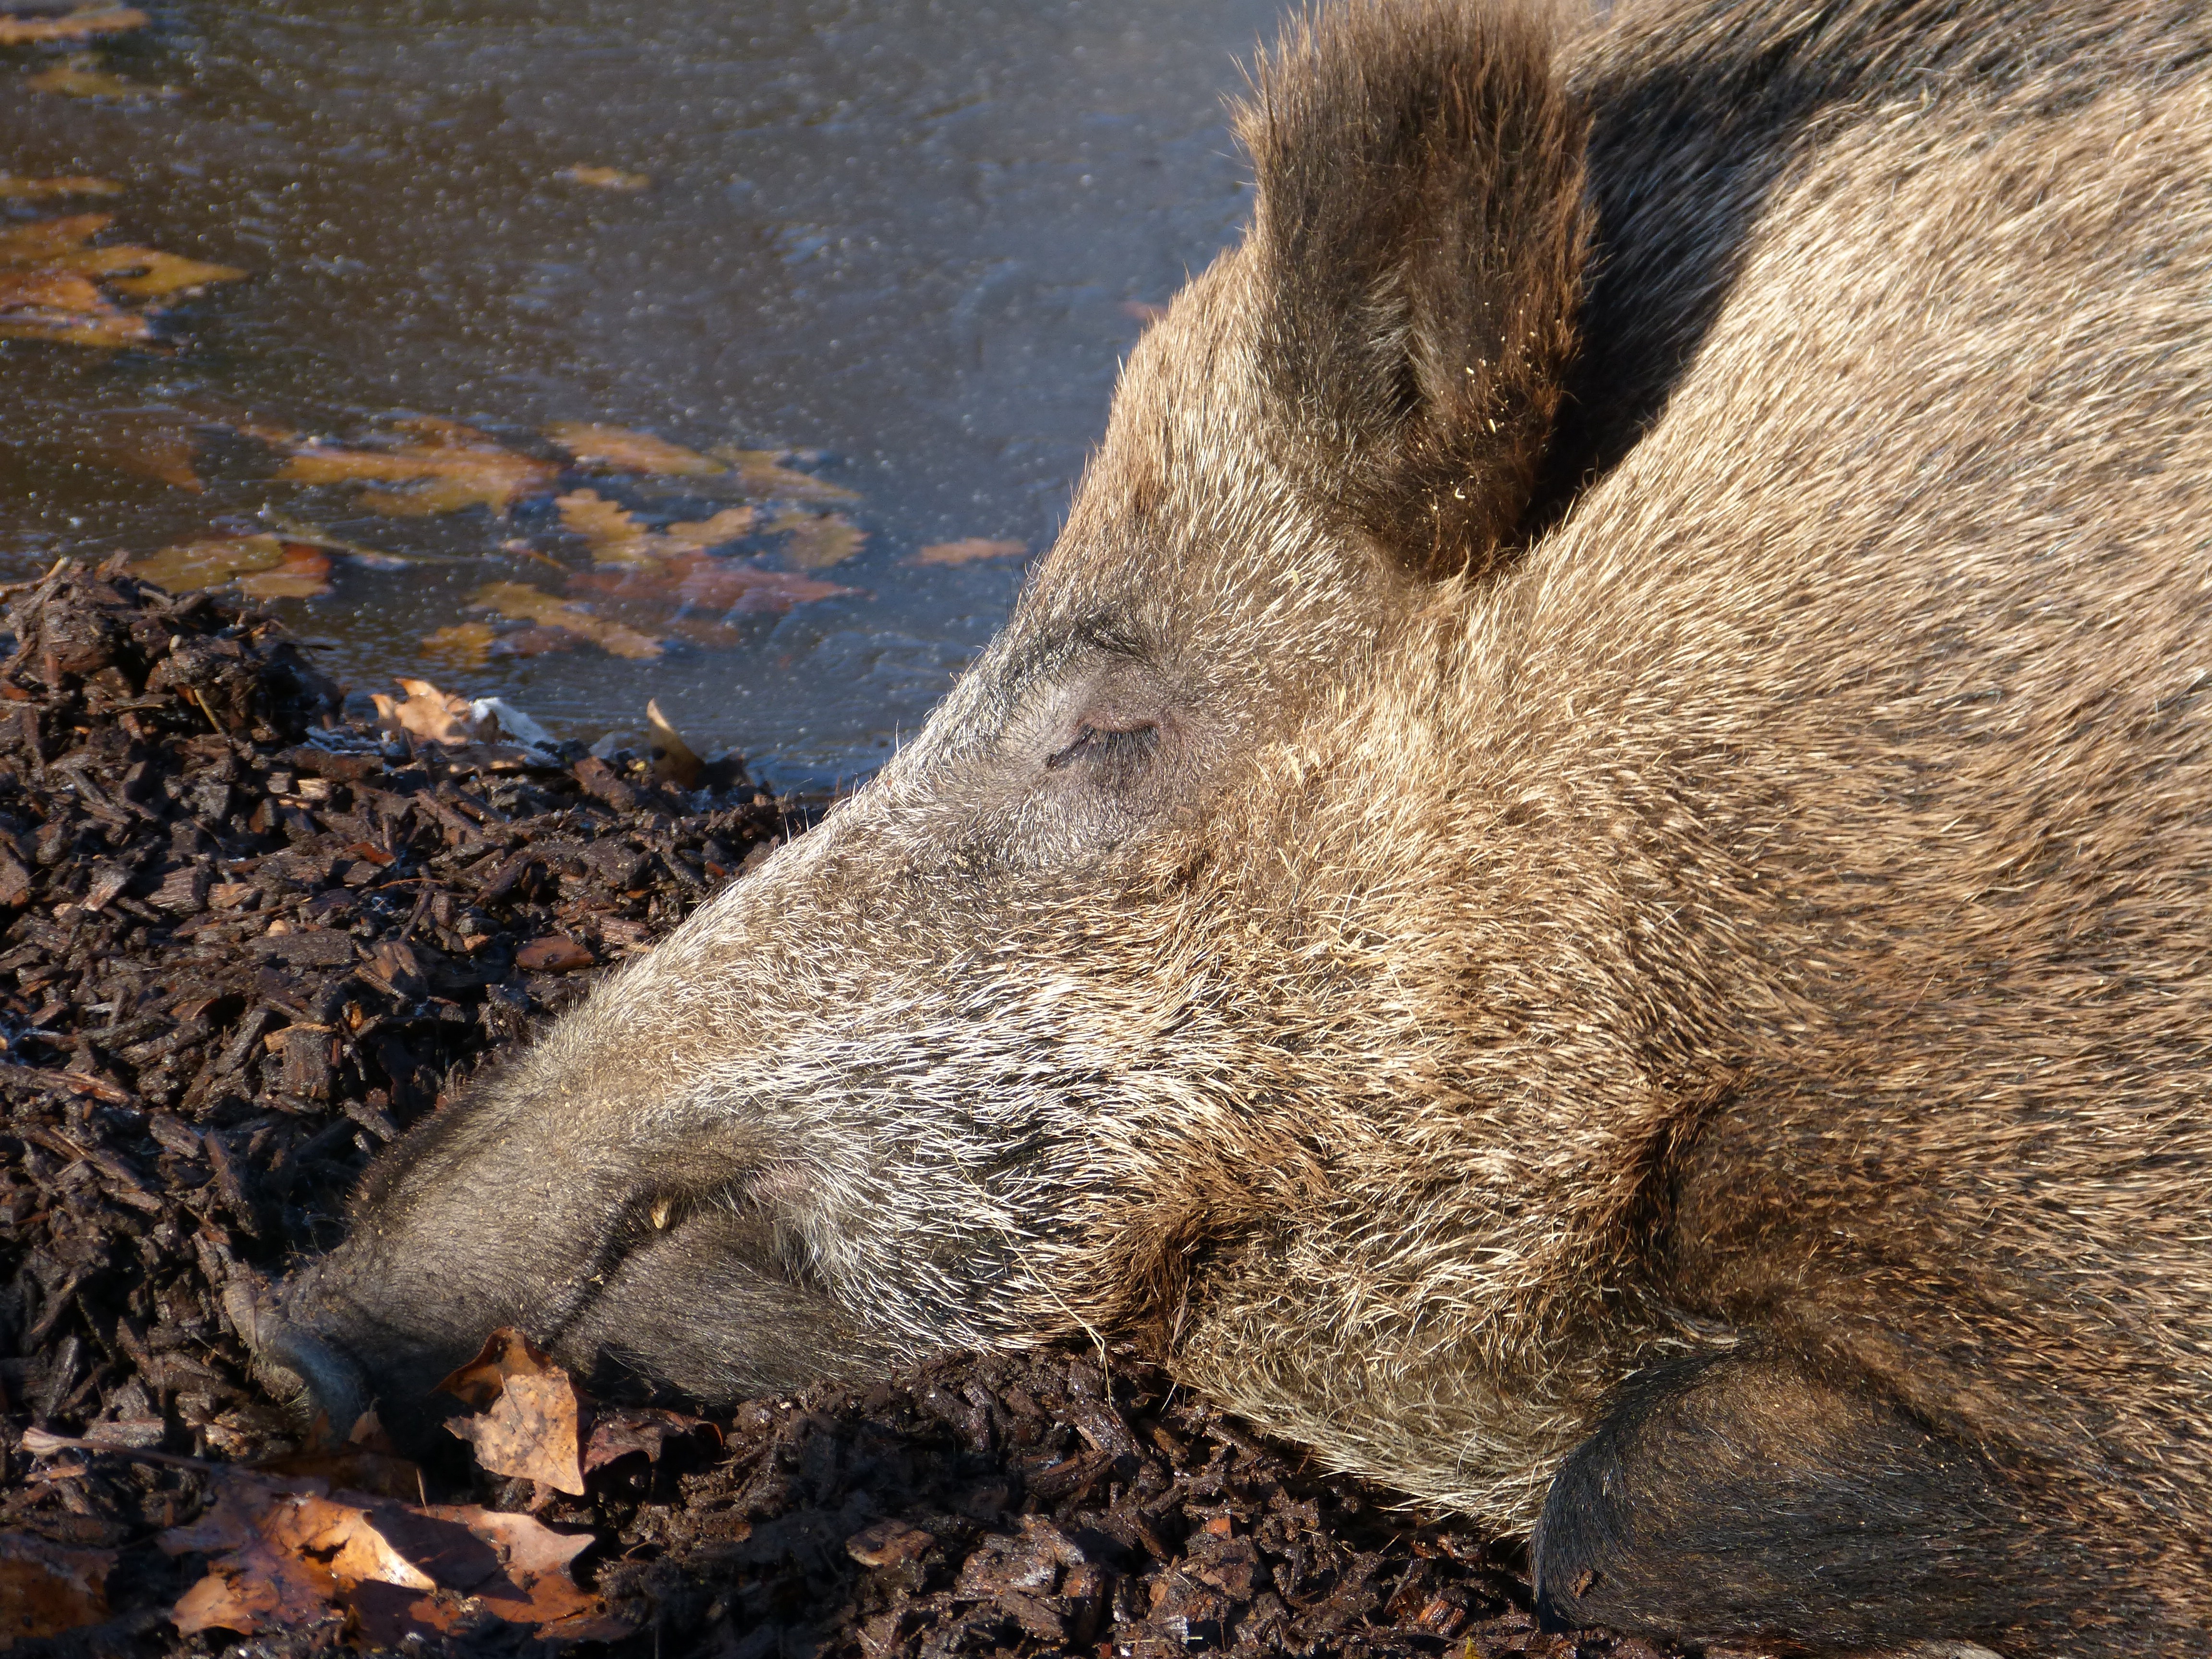
forest, wildlife, wild, fur, mammal, fauna, boar, vertebrate, pig, hunting, wild boar, warthog, domestic pig, pig like mammal, peccary